Van Dyke Parks

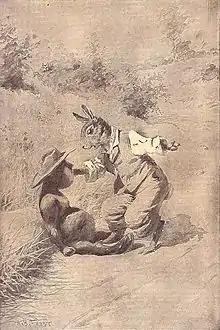
Parks adapted Br'er Rabbit folk tales for his 1984 album "Jump" and trilogy of children's books (illustration by A.B. Frost)

During the 1970s, Parks collaborated extensively with singer-songwriter Harry Nilsson, contributing to albums such as "Nilsson Schmilsson" (1971), where he played accordion on "The Moonbeam Song", and "Duit on Mon Dei" (1975), where he provided Caribbean-inspired arrangements after completing "Clang of the Yankee Reaper". Parks introduced Nilsson to steel pan player and Desperadoes Steel Orchestra member Robert Greenidge for "Duit on Mon Dei" and performed piano on several tracks. His organizational skills proved vital during chaotic, drug-fueled sessions, helping maintain focus amid Nilsson's increasingly erratic RCA-era output. Parks characterized his role as Nilsson's "musical secretary", translating fragmentary concepts—often scribbled on matchbooks—into fully realized compositions.